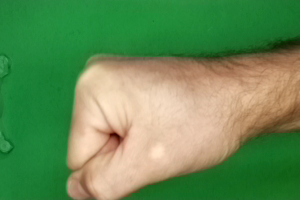
Label: rock